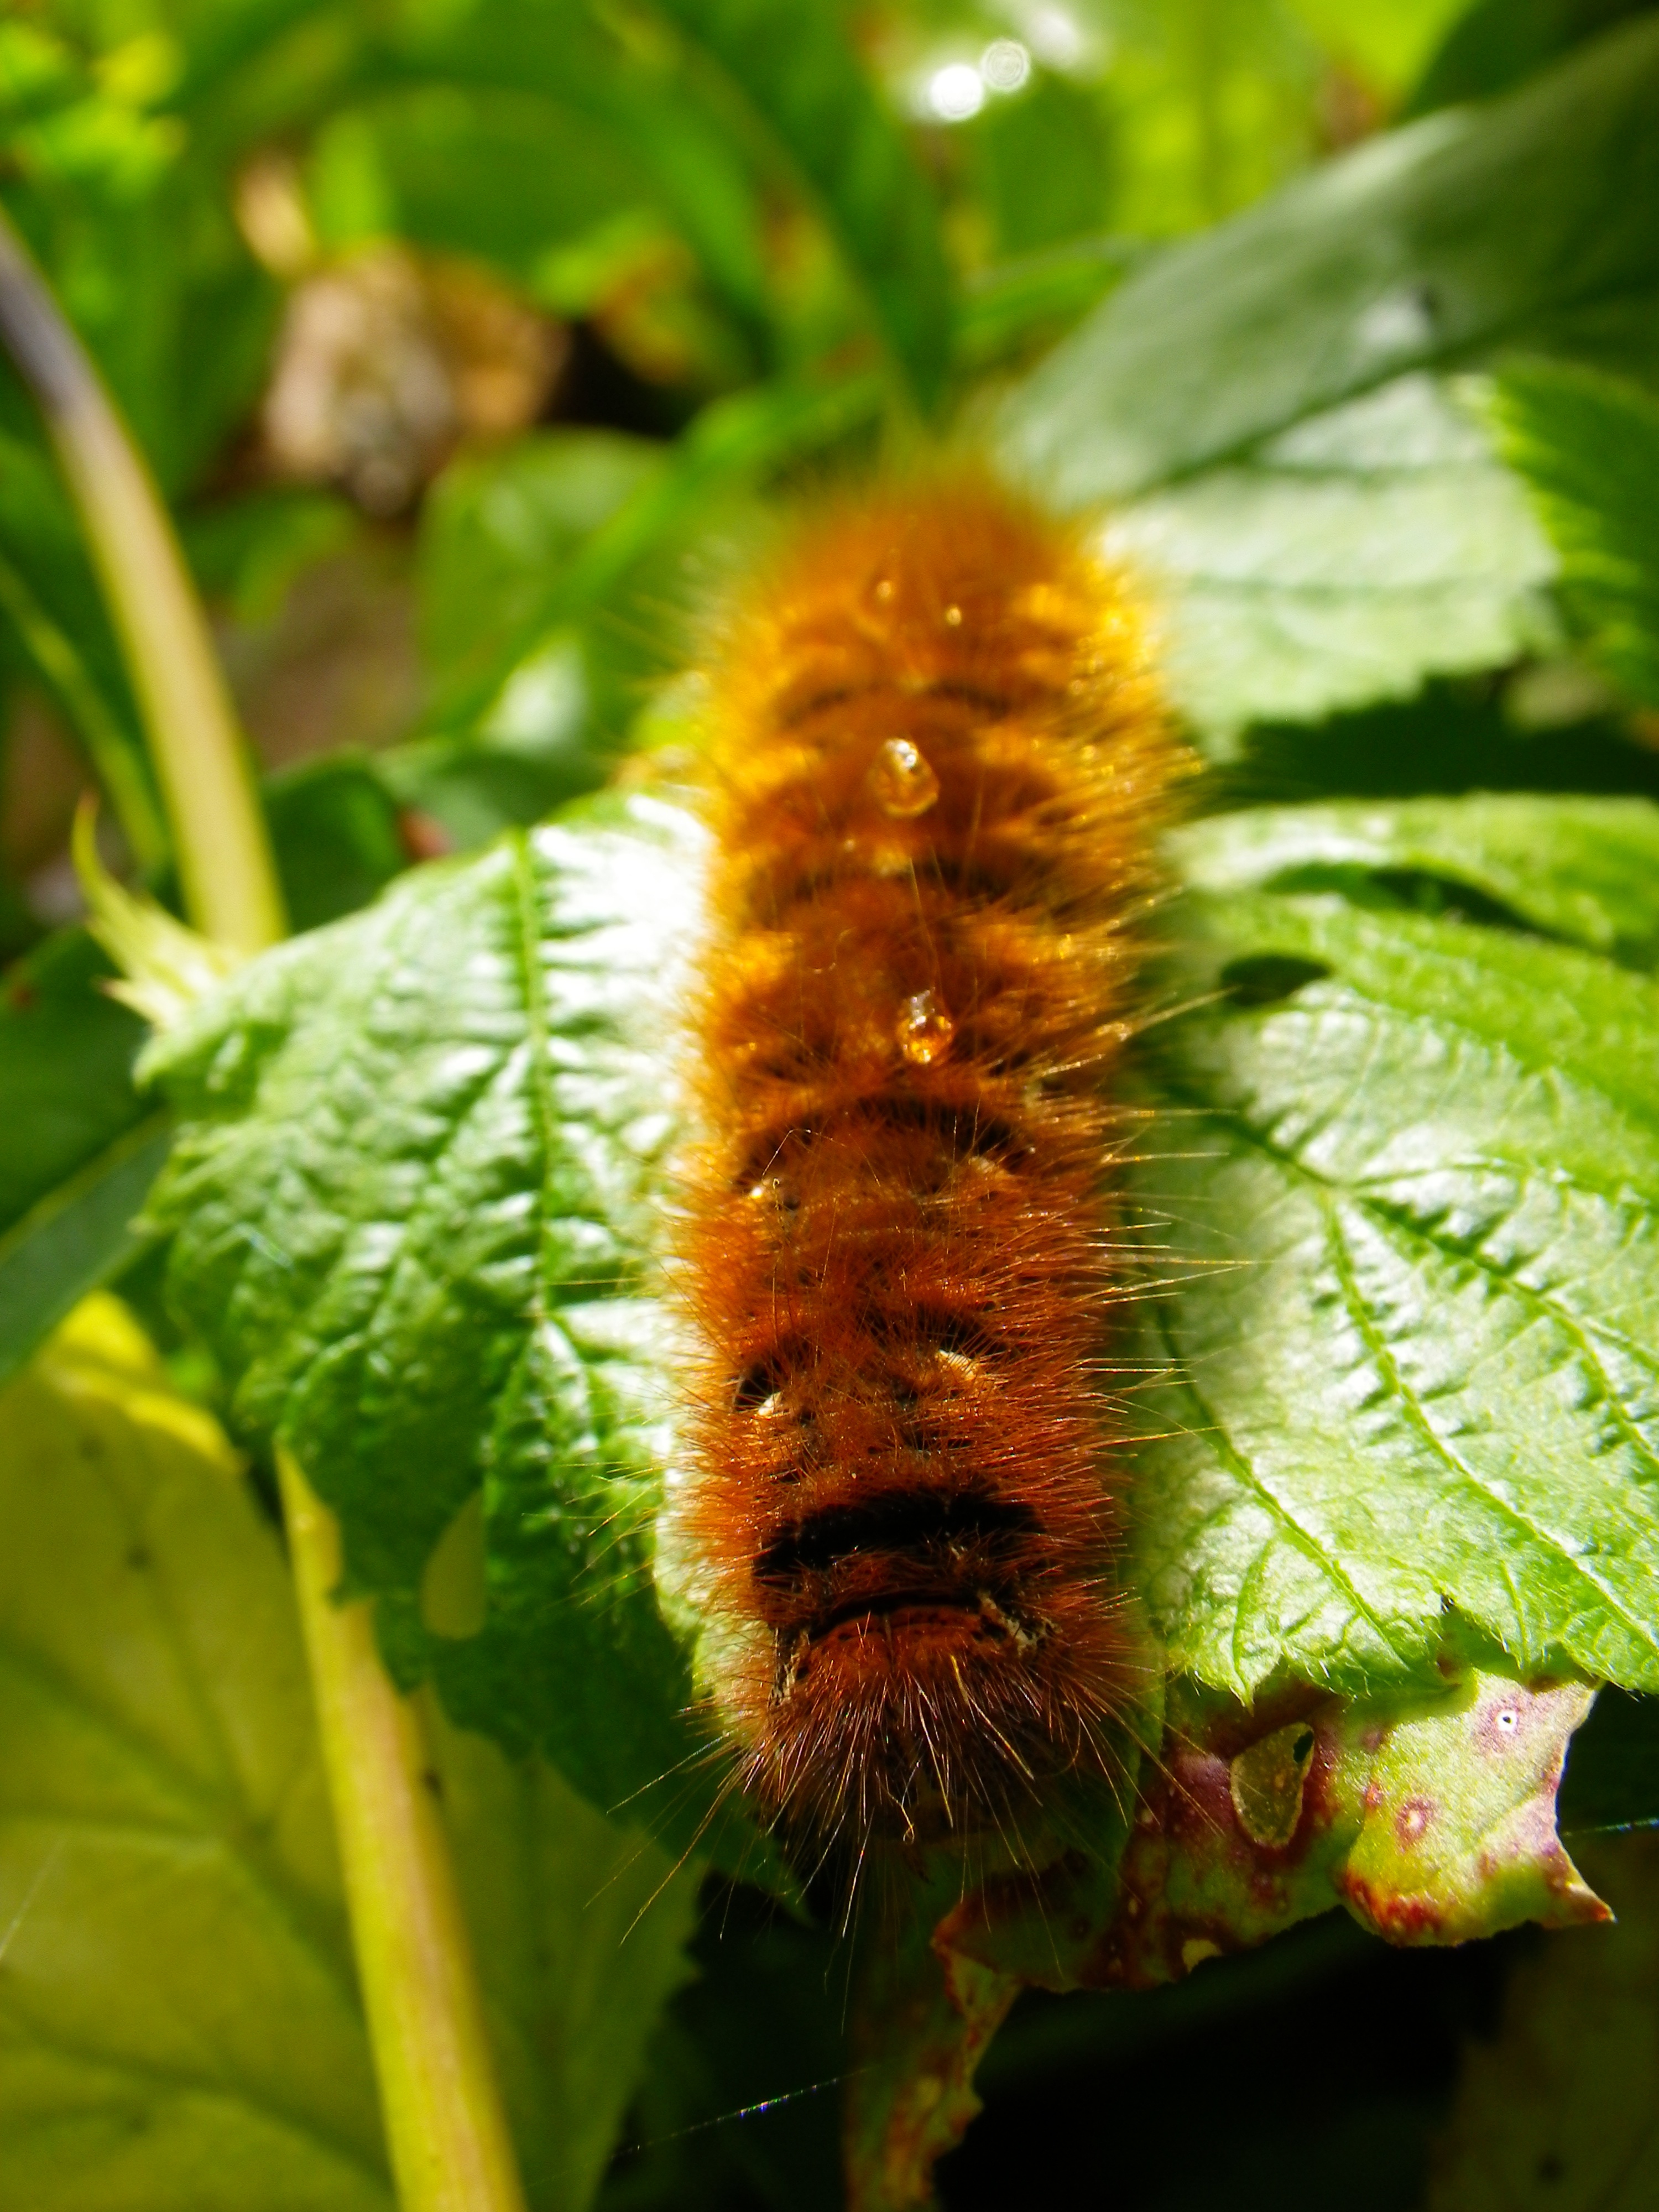
nature, plant, leaf, flower, green, insect, botany, moth, close, flora, fauna, invertebrate, caterpillar, close up, hairy, larva, macro photography, plant stem, moths and butterflies